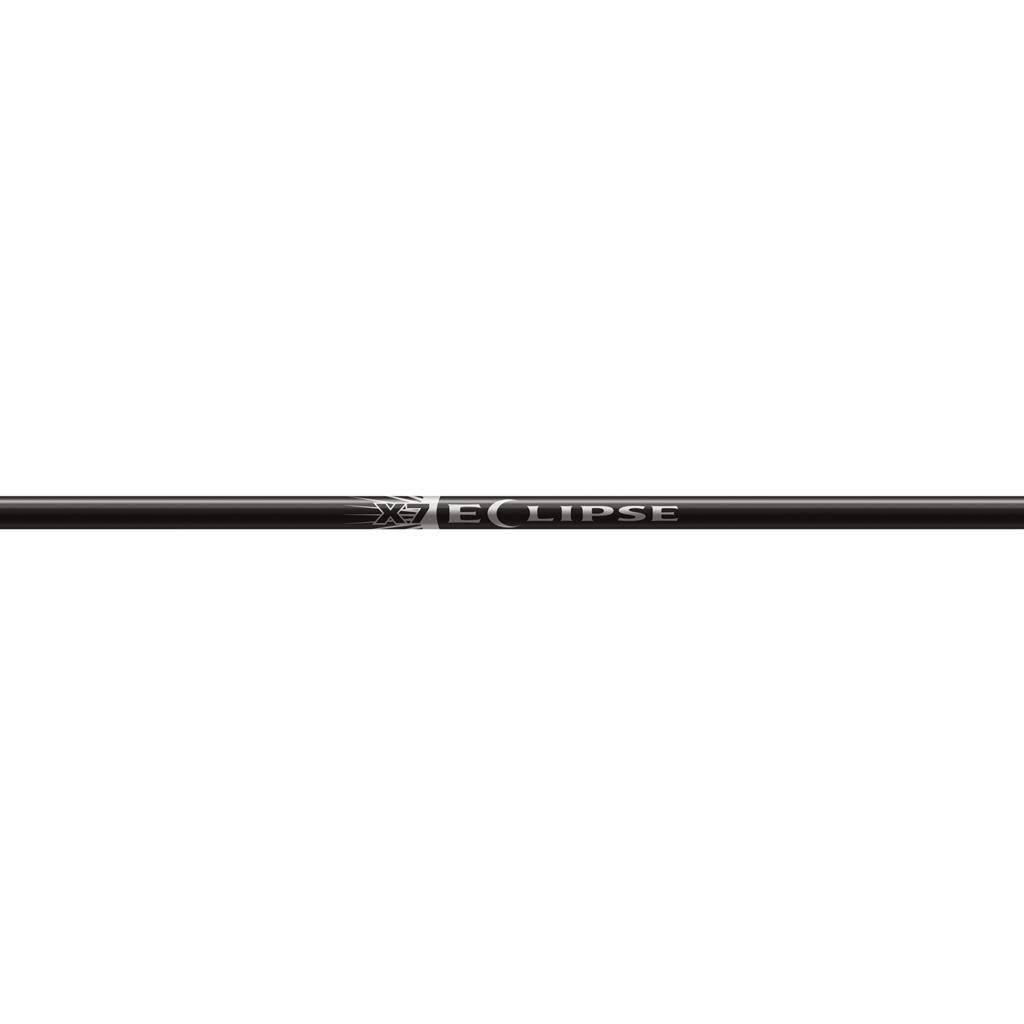
Easton X7 Eclipse Shafts 2014 - Aluminum Target Shafts
Brand: Easton
Easton X7 Eclipse Shafts 2014 1 doz. Experience precision and performance with the Easton X7 Eclipse Shafts 2014. Crafted from high-quality 7178-T9 alloy, these aluminum target shafts are designed for serious archers seeking accuracy in their shots. Each shaft boasts a straightness tolerance of +/- 0.001 inches, ensuring consistent performance and reliability during competitions or practice sessions. The Easton X7 Eclipse Shafts come equipped with Super Uni Bushings, enhancing compatibility with various nocks and points. This pack includes 12 shafts, making it an ideal choice for archers looking to stock up on reliable equipment. Whether you're a seasoned competitor or a weekend warrior, these shafts will elevate your archery experience to new heights. Features: * Material: High-quality 7178-T9 aluminum alloy for durability and performance * Straightness: +/- 0.001 inches for exceptional accuracy * Includes Super Uni Bushings for enhanced nock and point compatibility * Pack Size: Comes with 12 shafts for extensive use table.productattributes, .productattributes td { border-bottom: 1px solid #ddd; border-collapse: collapse; padding: 2px; text-align: left; } Item Category Code: 1000 Product Group Code: 1000B Product Sub Group 1: 1000B2 Pack Size: 12 Inactive: No
Category: Sporting Goods > Outdoor Recreation > Hunting & Shooting > Archery > Arrows & Bolts > Arrow Shafts